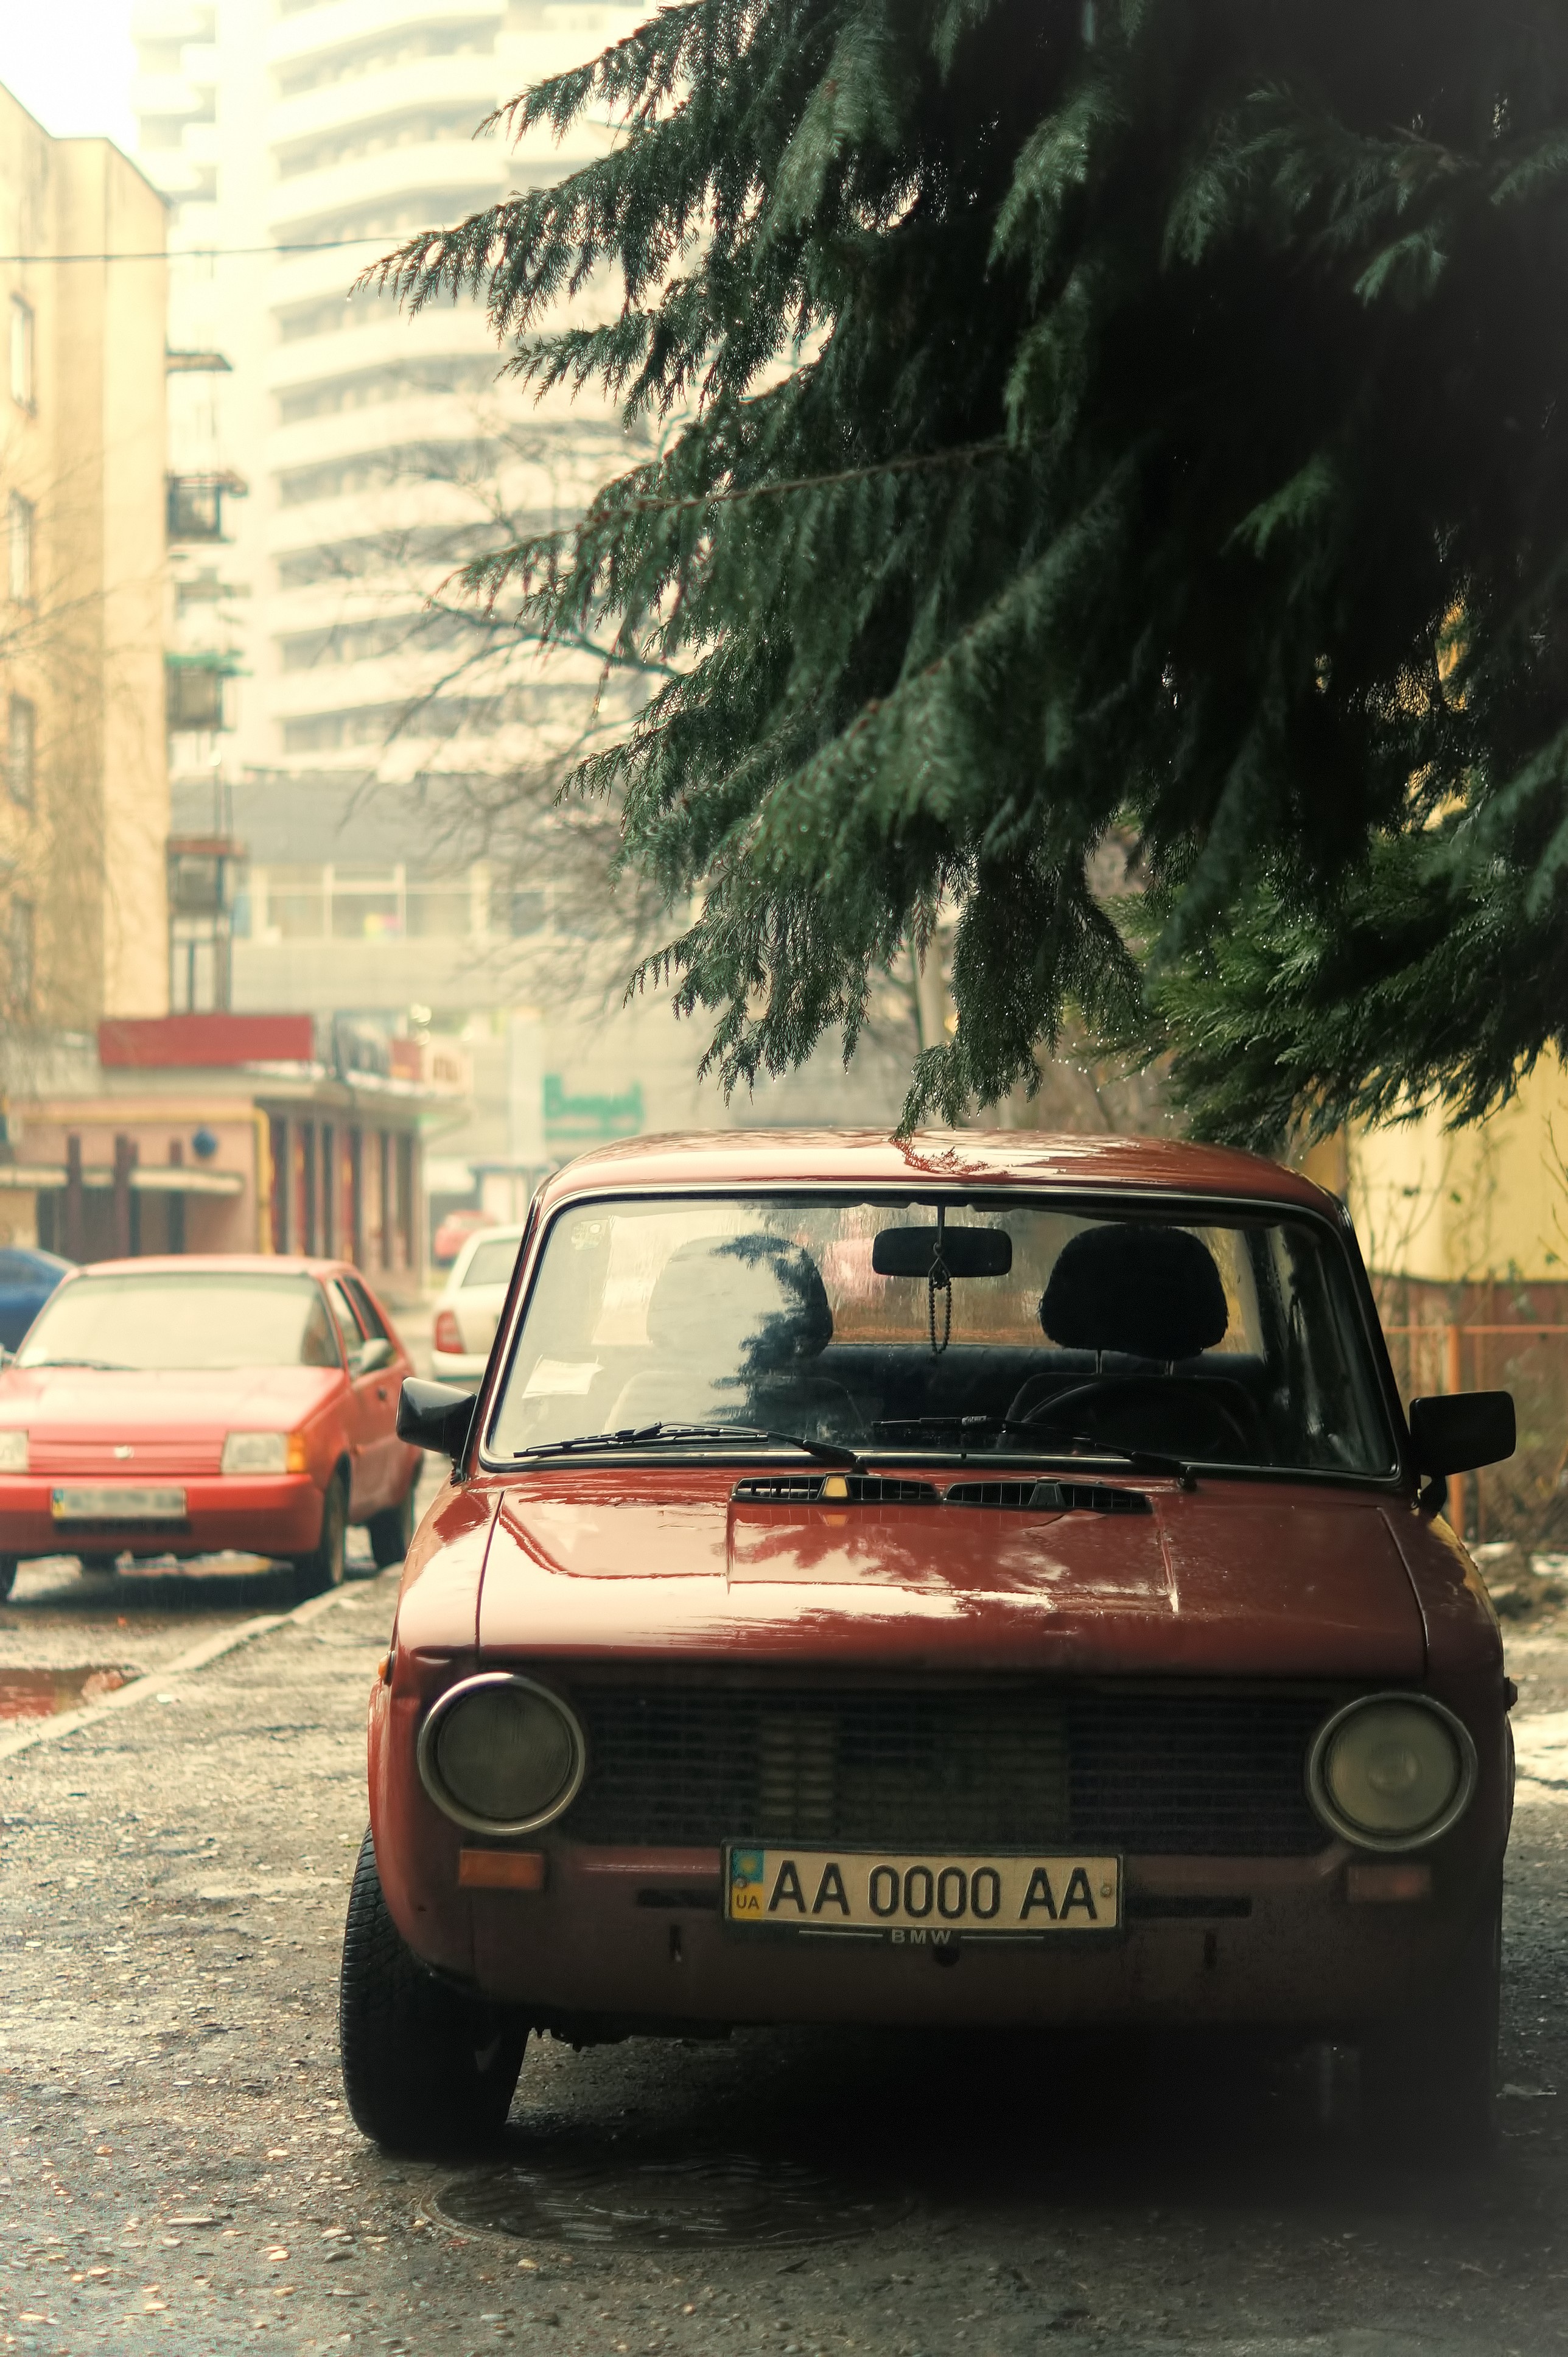
car, rain, driving, vehicle, machine, vintage car, sedan, classic, yard, antique car, city car, land vehicle, automobile make, family car